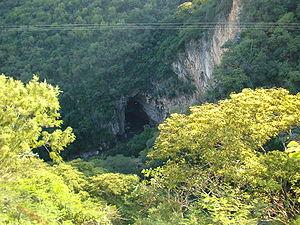
Le parc national Grutas de Cacahuamilpa est un parc national du Mexique situé dans l'État du Guerrero. Le parc comprend les grottes de Cacahuamilpa. Elles sont situées à 52 km de Taxco et 220 kilomètres d'Acapulco. Elles sont réputées comme étant les plus grandes grottes du monde. De nombreuses stalactites de formes diverses, associée à une taille majestueuse font la beauté des lieux.